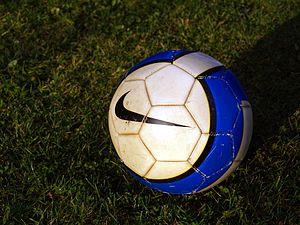
Nike Total 90 Aerow II ballon de football Español: Nike Total 90 Aerow II balón de fútbol Русский: Nike Total 90 Aerow II футбольный мяч Svenska: Nike Total 90 Aerow II fotboll Čeština: Nike Total 90 Aerow II fotbalový míč Polski: Nike Total 90 Aerow II piłka nożna